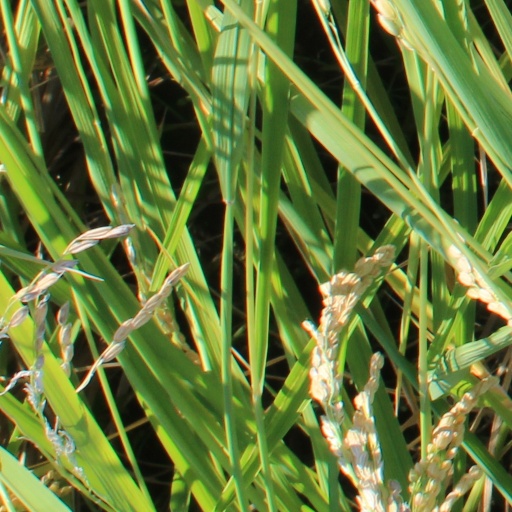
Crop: rice